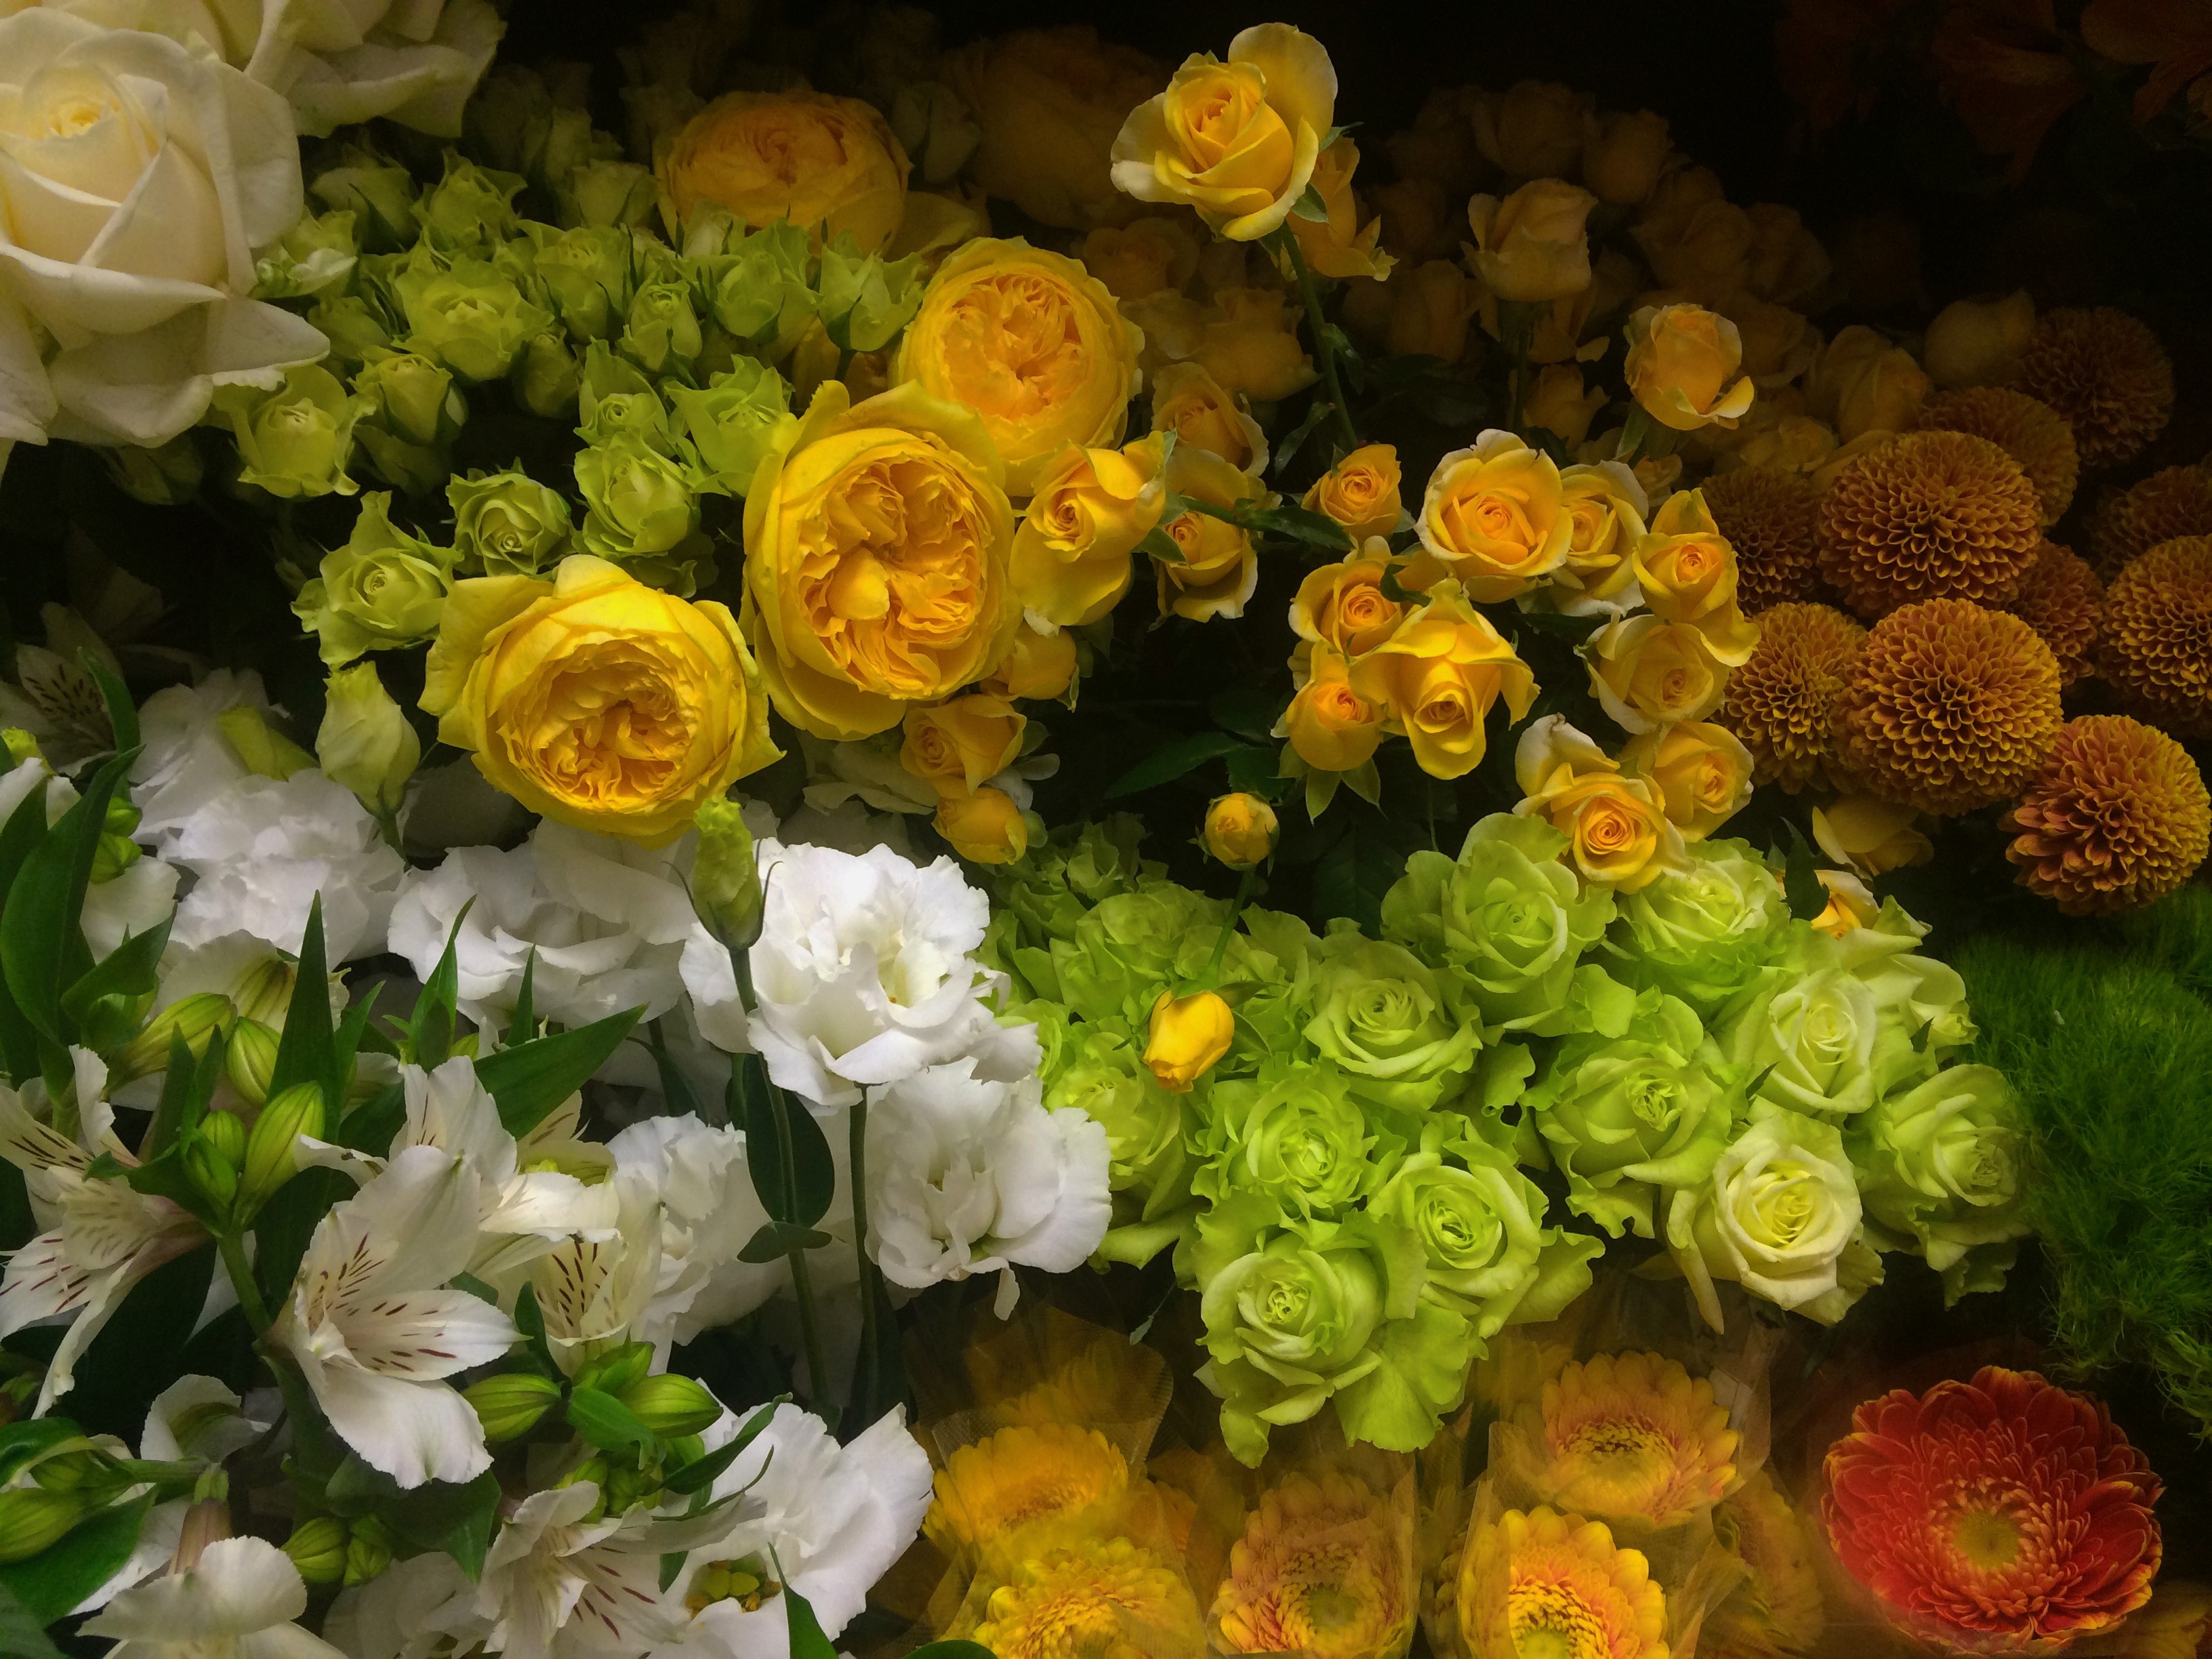
plant, white, flower, rose, green, yellow, japan, flora, florist, flowers, department, floristry, flowering plant, flower bouquet, yokosuka center, floral design, land plant, flower arranging